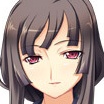
Portrait style: Anime Portrait